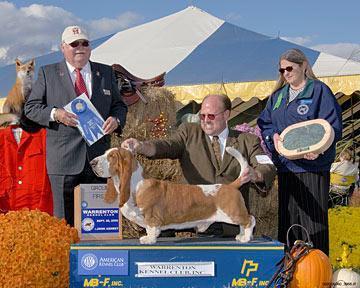
basset